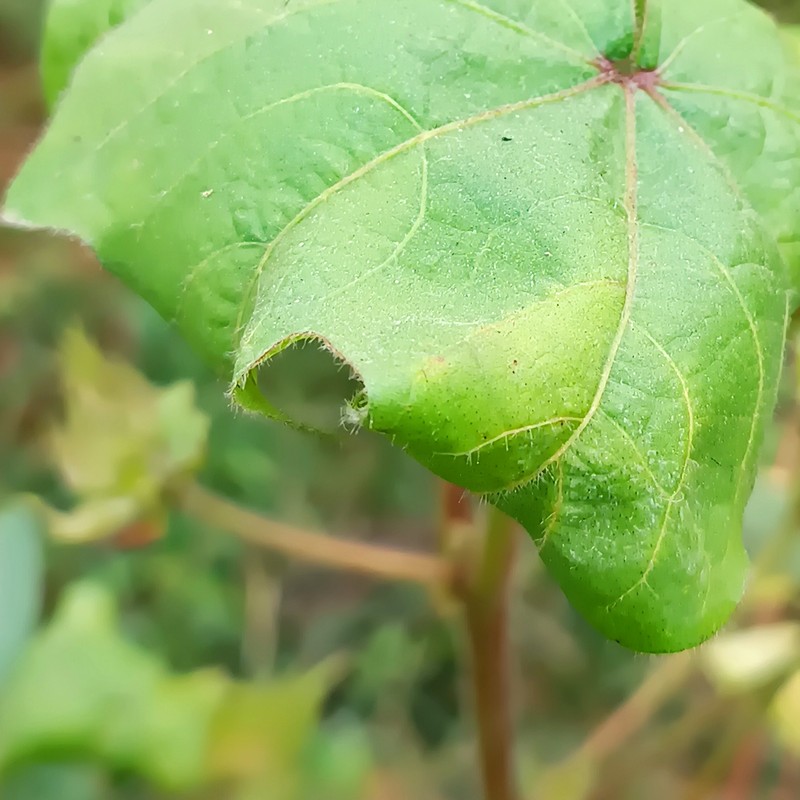
Label: Curl Virus